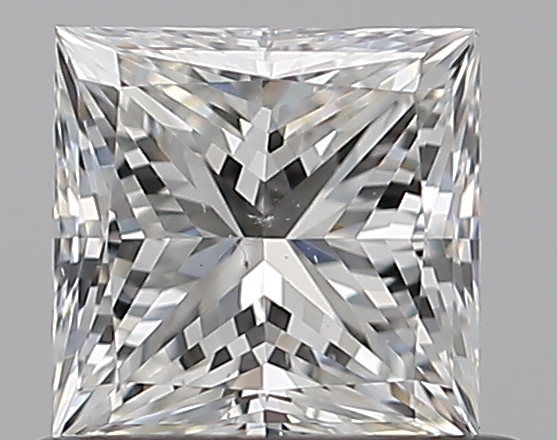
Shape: princess
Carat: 0.7
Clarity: SI1
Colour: G
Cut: EX
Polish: EX
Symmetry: VG
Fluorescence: N
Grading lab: GIA
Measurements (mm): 4.9 x 4.83 x 3.53